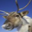
Label: deer